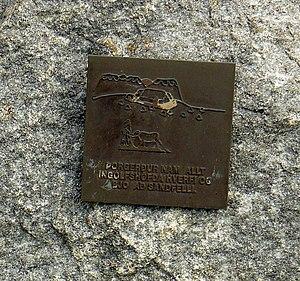
Plaque commémorative de la création de Sandfell í Öræfum (Islande du Sud) par Thorgerður
Sandfell est un lieu-dit aujourd'hui déserté, situé dans l'Öræfasveit dans le sud de l'Islande, non loin de l'Ingólfshöfði où selon la tradition accosta le premier colon scandinave Ingólfur Arnarson vers 874.